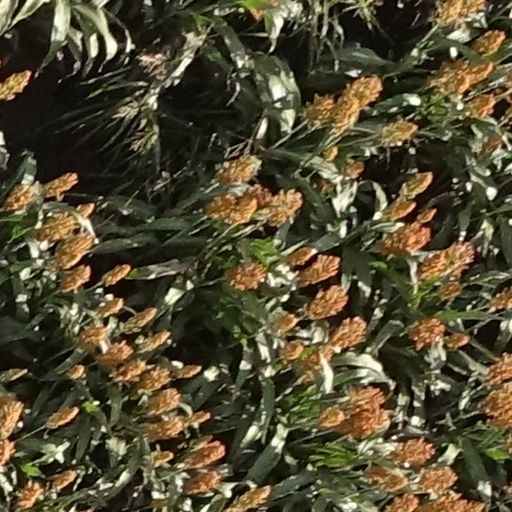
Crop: sorghum